Tiptoe Through the Tulips

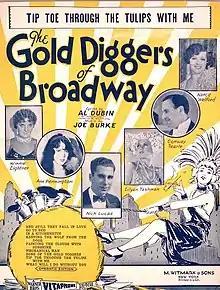
Original Cover for the 1929 Sheet Music to "Tip Toe Through The Tulips"

"Tiptoe Through the Tulips", also known as "Tiptoe Thru' the Tulips with Me", is a popular song published in 1929. The song was written by Al Dubin (lyrics) and Joe Burke and made popular by guitarist Nick Lucas. On February 5, 1968, singer Tiny Tim made the song a novelty hit by singing it on the popular American television show "Rowan & Martin's Laugh-In".